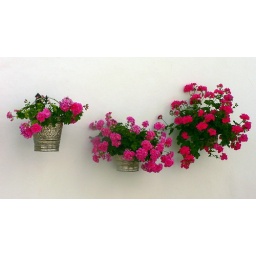
Geranium containers on a wall in Vejer, a hill town in Andalucia, Spain.